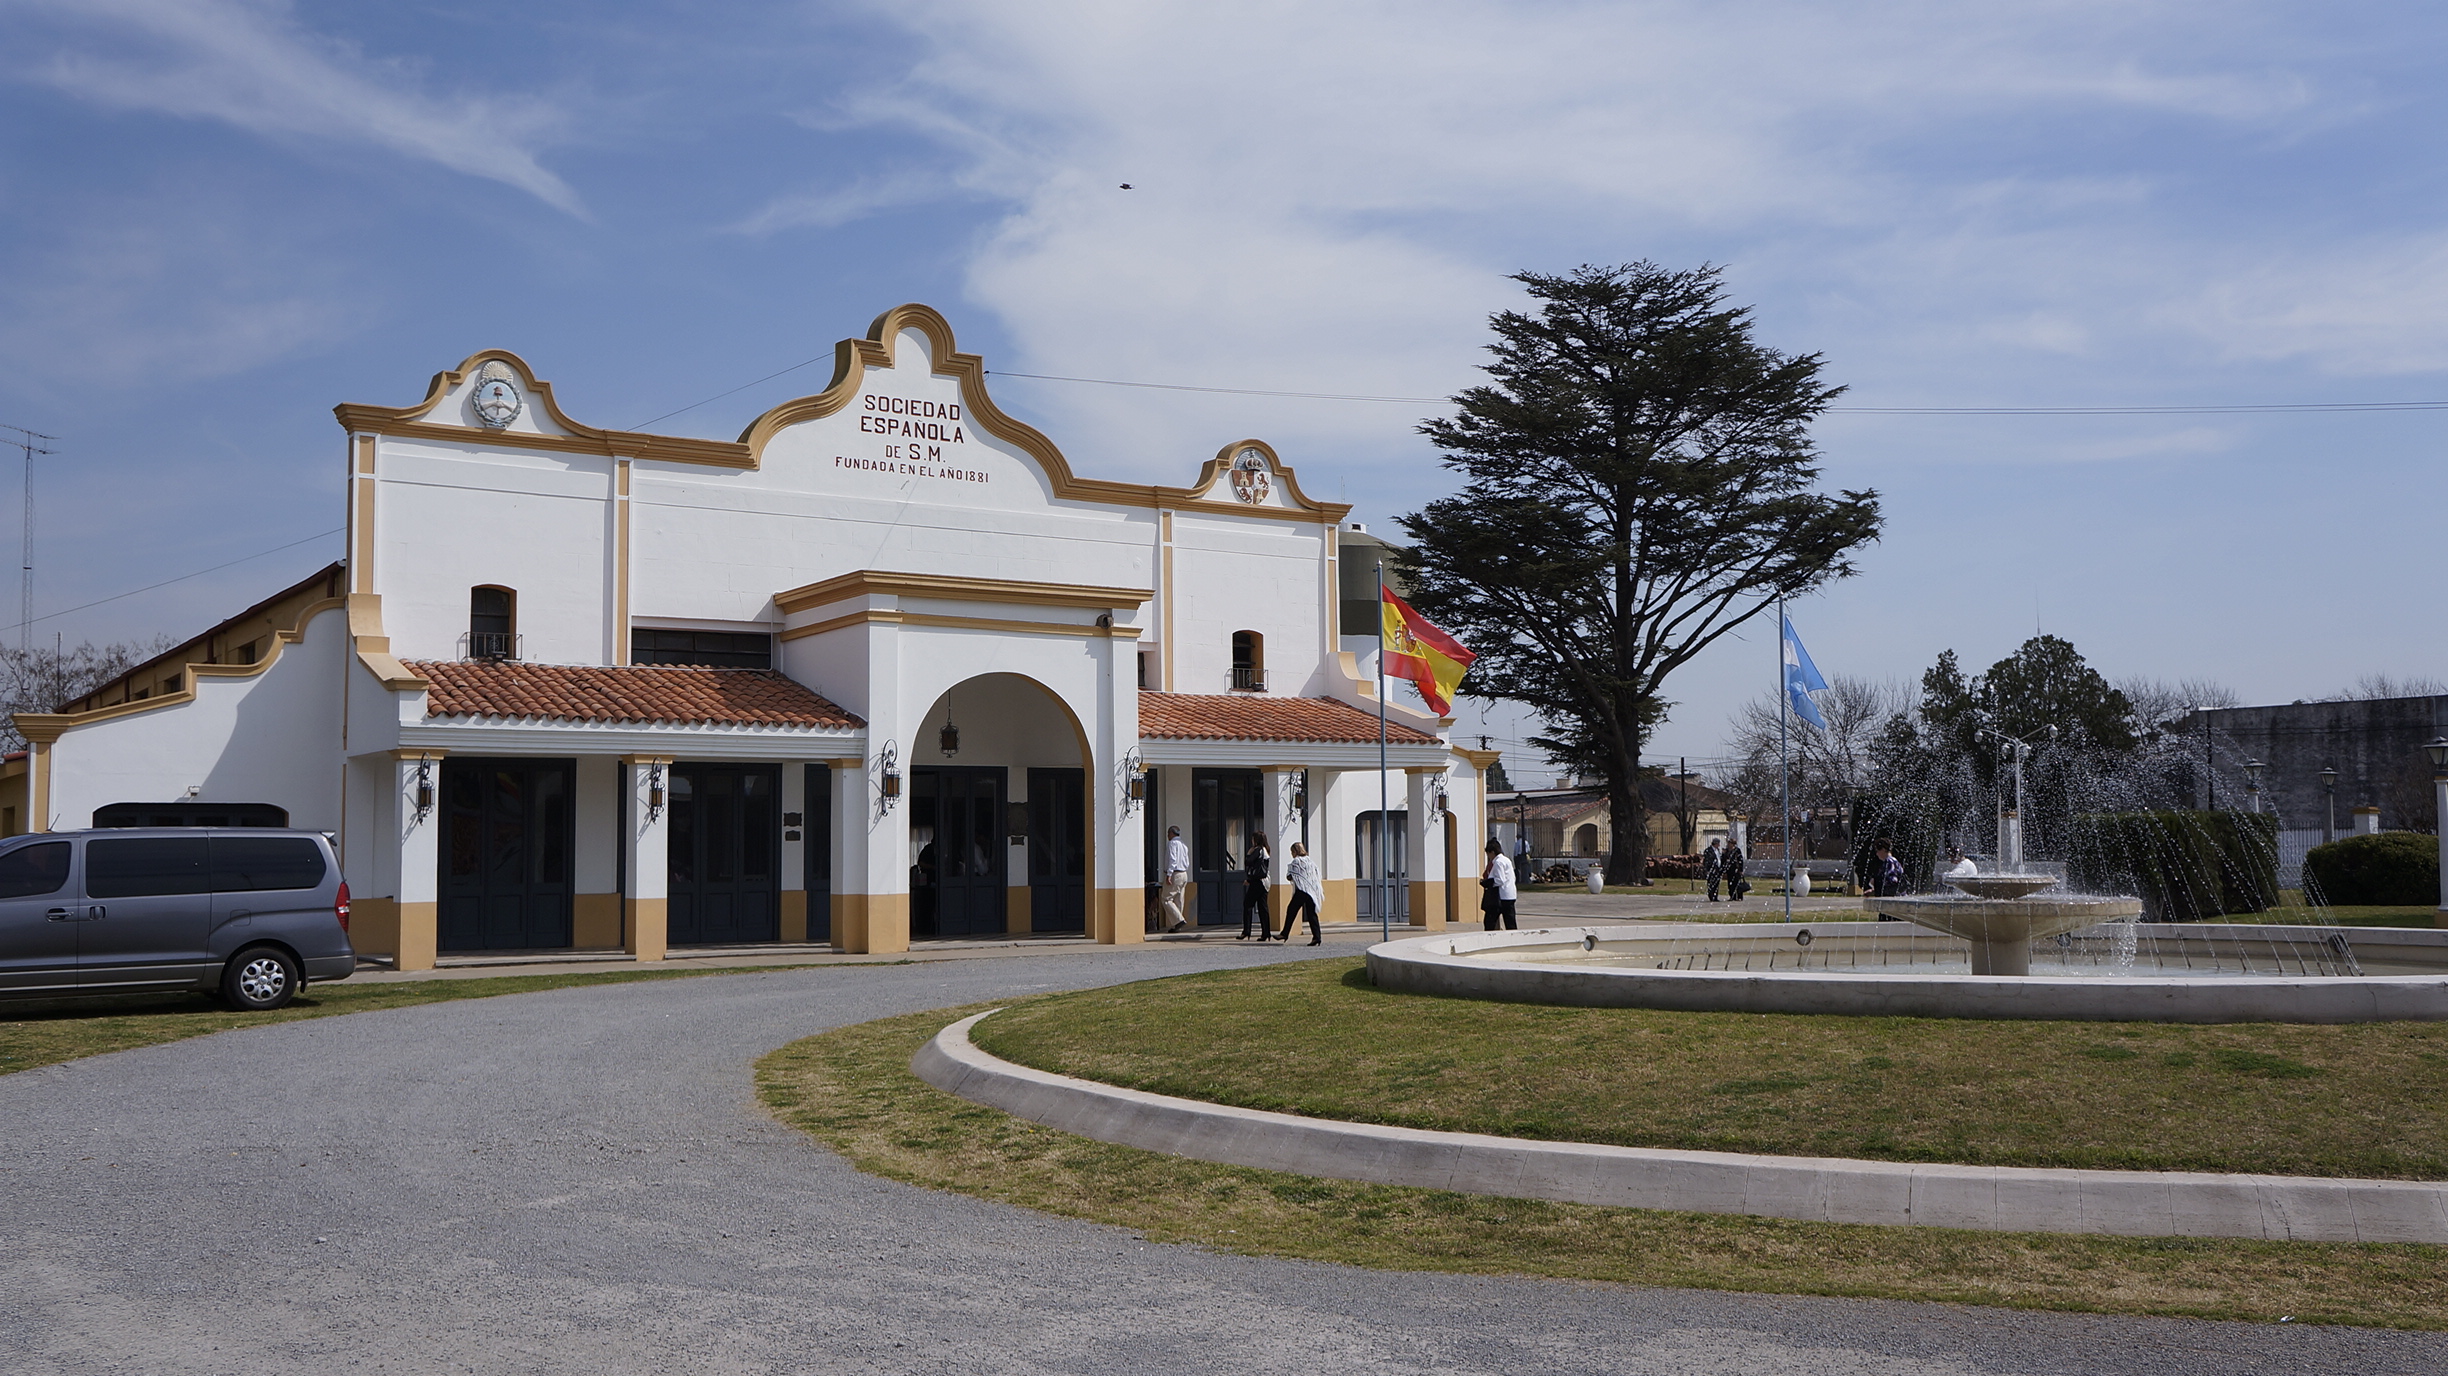
sky, property, house, home, building, residential area, real estate, architecture, estate, mansion, facade, roof, villa, suburb, road, inn